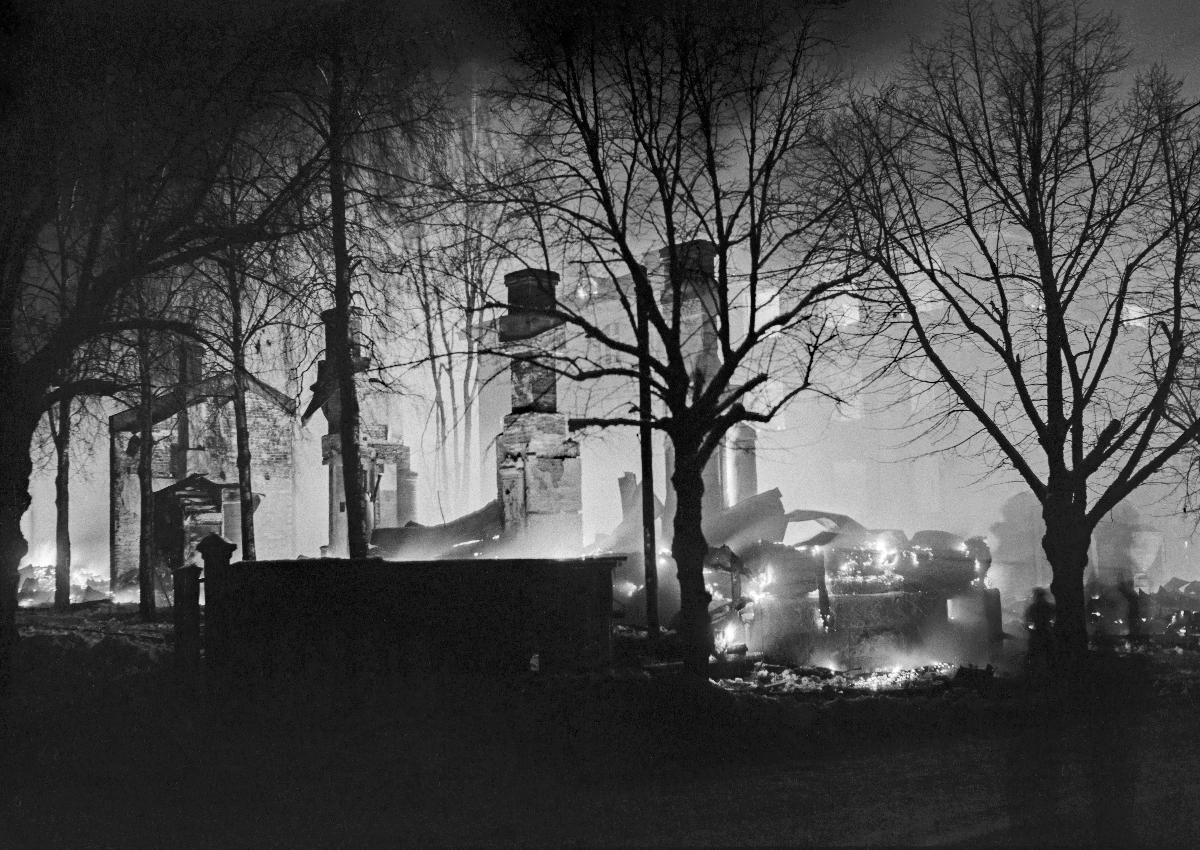
Porvoon pommitus 1940
Borgå bombardemang 1940; Bombings in Porvoo 1940
sisällön kuvaus: Porvoon pommitus 13.2.1940. content description: Bombings in Porvoo 13.2.1940. innehållsbeskrivning: Borgå bombardemang 13.2.1940.
Kuvaaja: Sundström, Hugo, kuvaaja epävarma
Vuosi: 1940
Paikka: Suomi, Uusimaa, Porvoo
Aiheet: pommitukset; talvisota; HBL; kaupungit; bombardments; Winter War; winter war; bombings; cities; towns and cities; bombningar; vinterkriget; bombardemang; städer